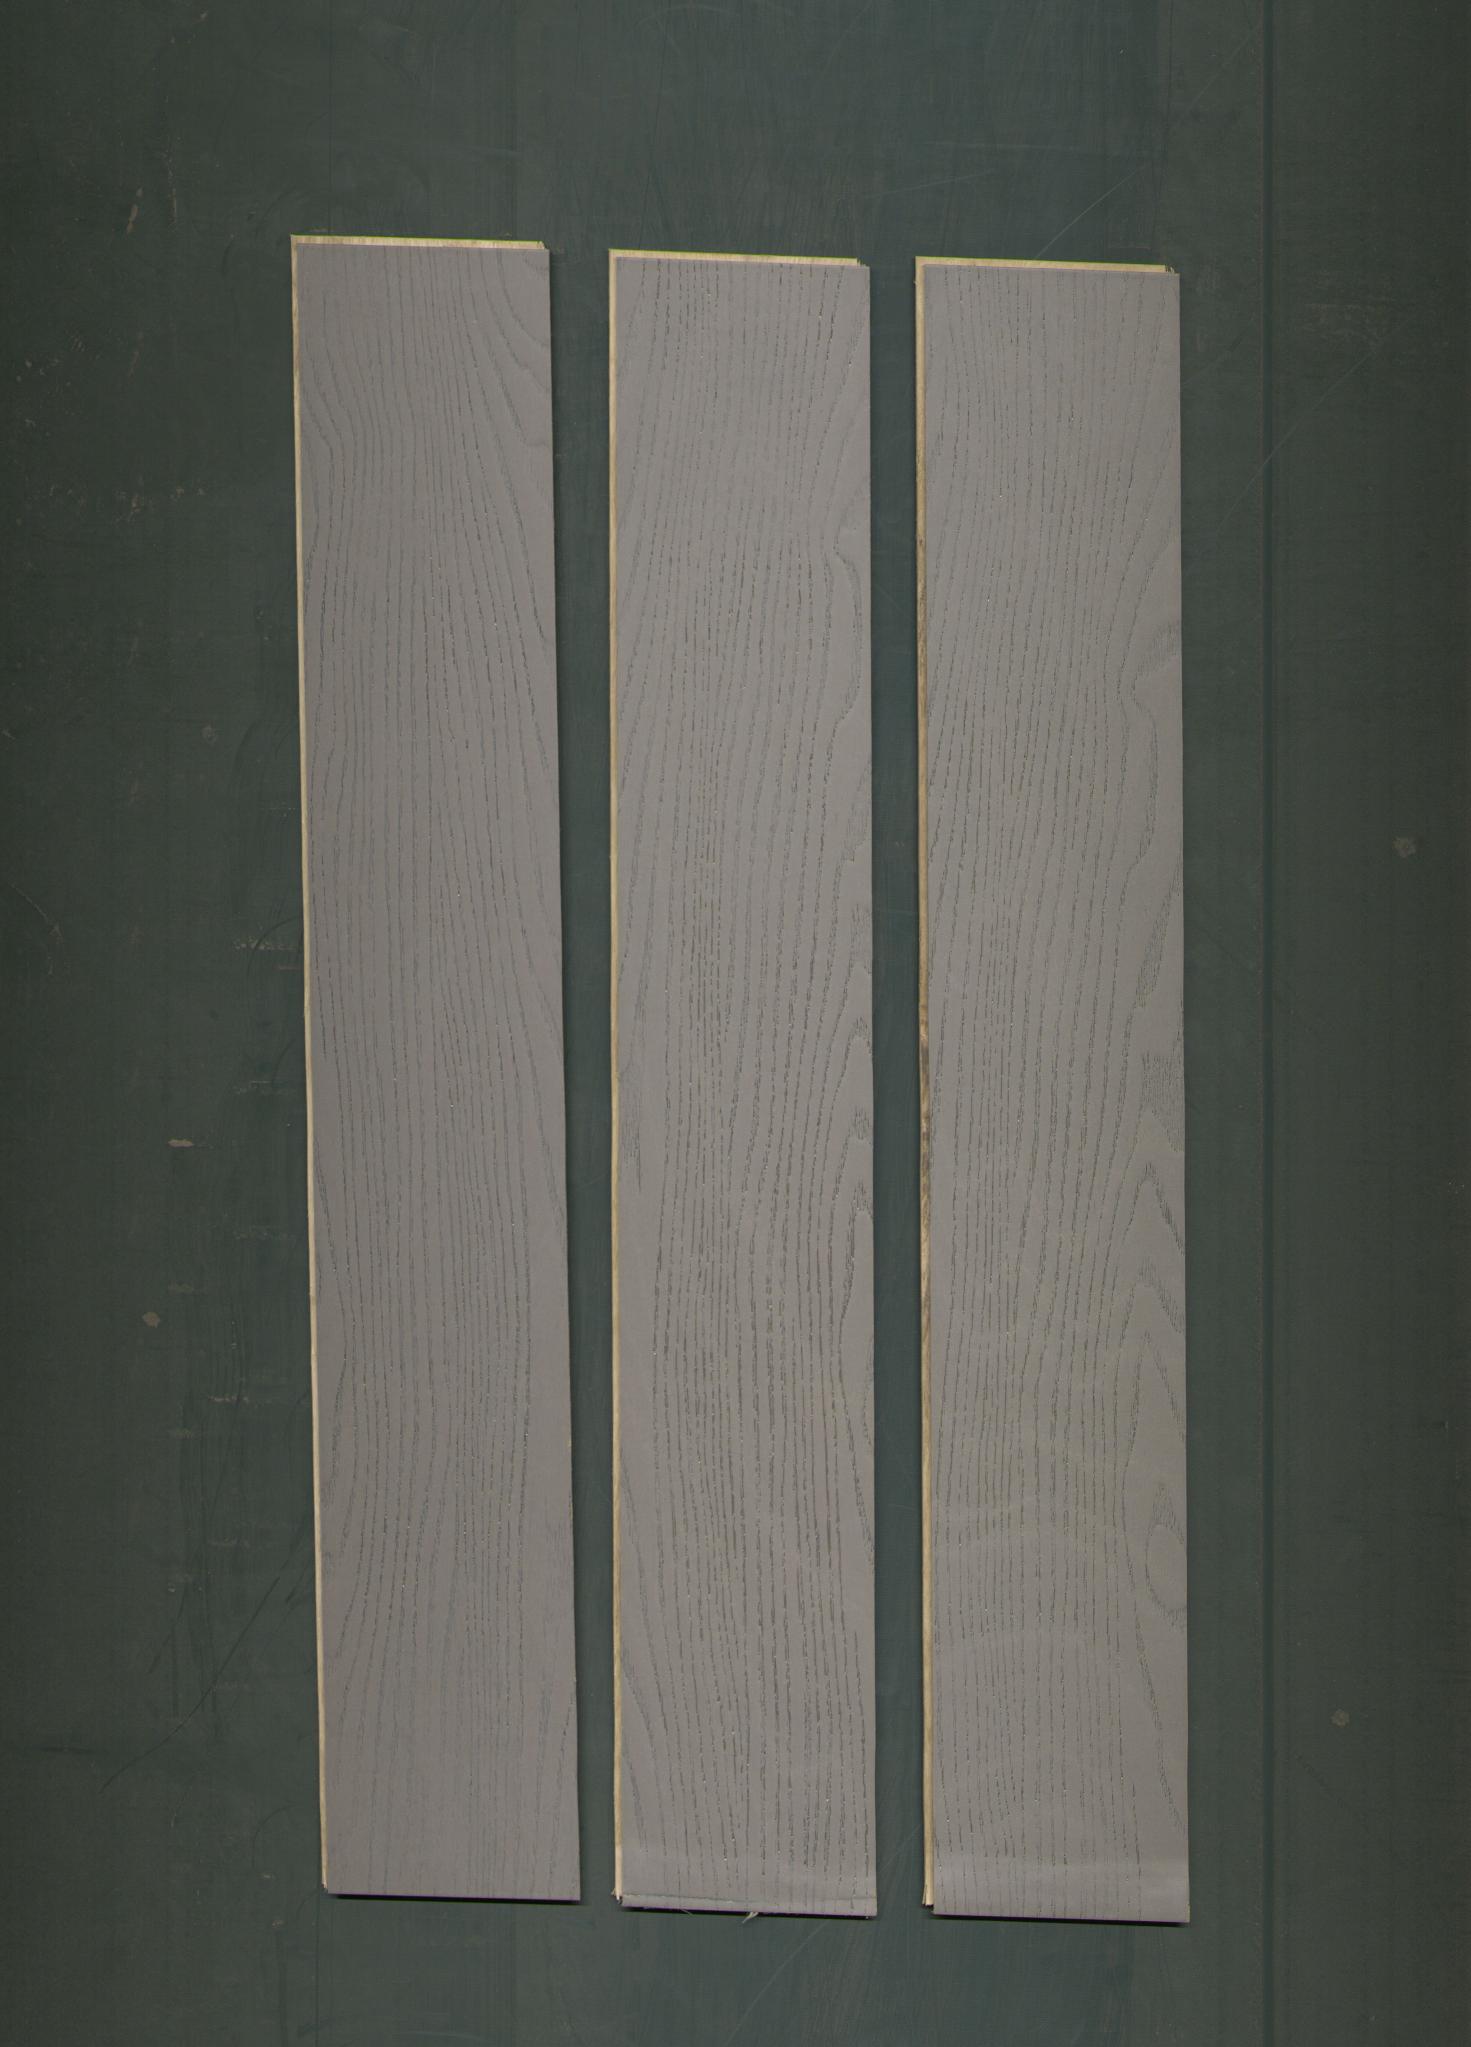
Label: mixers